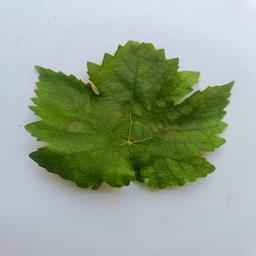
Label: Powdery Mildew